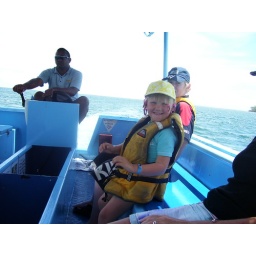
On the glass bottom boat out in the lagoon by the reef